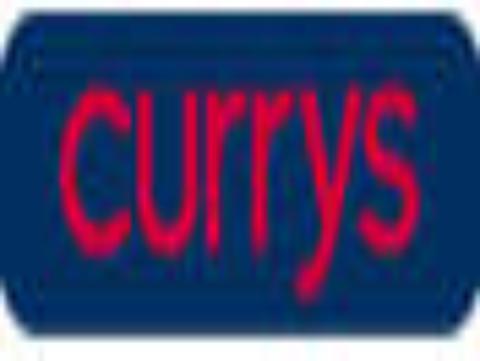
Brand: Currys
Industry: Electronic